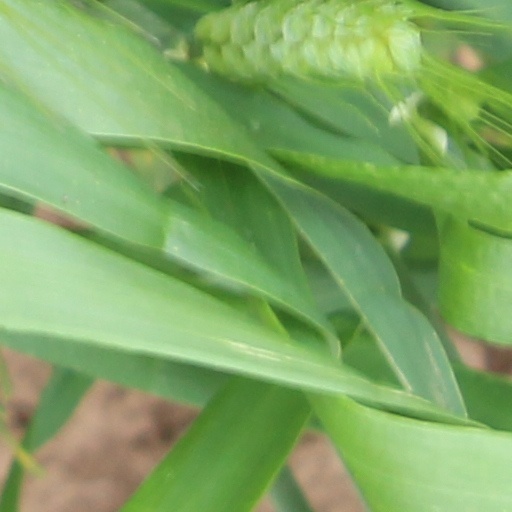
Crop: wheat